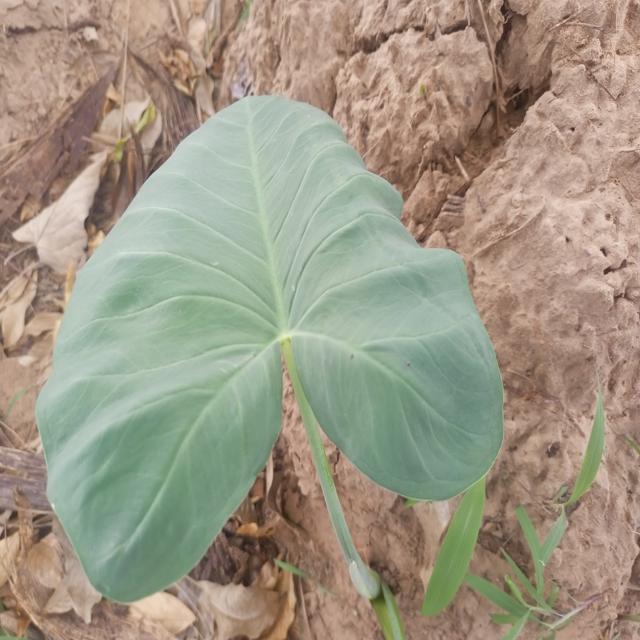
Label: Healthy